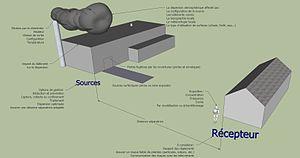
Concepts de base - modélisation de la dispersion atmosphérique de sources d'émissions
La modélisation de la dispersion atmosphérique est une simulation de la dispersion de panaches de pollution dans un contexte et une temporalité donnée, faite à l'aide d'outils mathématiques et de logiciels informatiques et cartographiques. Les modèles cherchent à prendre en compte les conséquences directes et indirectes, dans l'espace et dans le temps des rejets de substances indésirables, dangereuses ou toxiques.